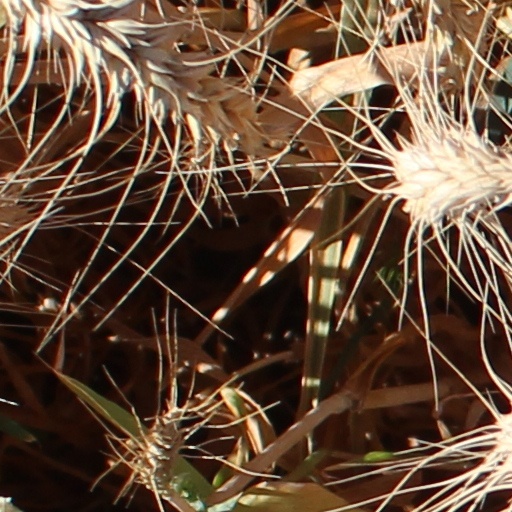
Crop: wheat